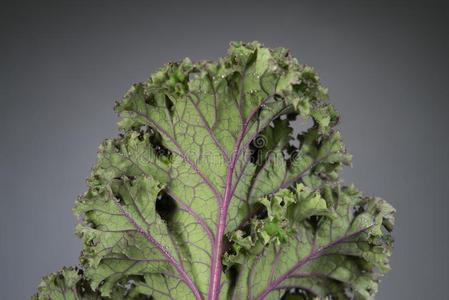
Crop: unknown
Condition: cabbage